The Good Witch's Garden

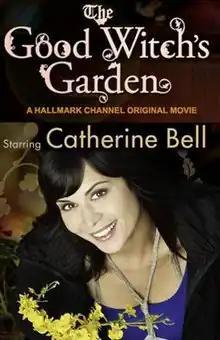

The Good Witch's Garden is a Hallmark Channel television film, the sequel to "The Good Witch". It premiered on Hallmark Channel on February 7, 2009.